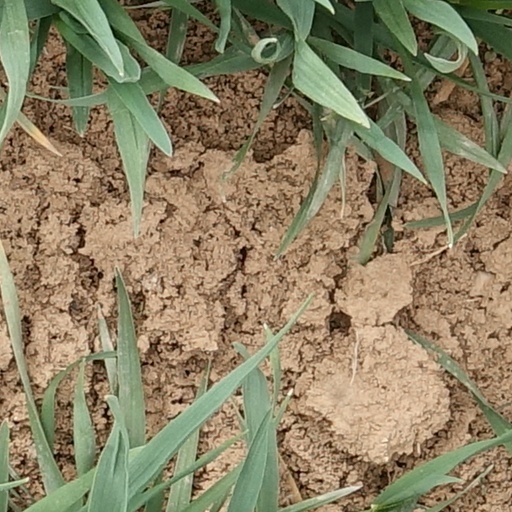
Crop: wheat